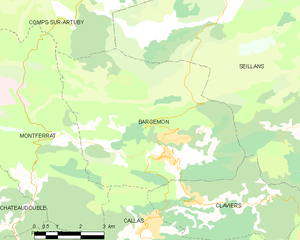
Carte des communes françaises Bargemon